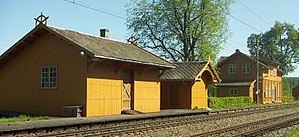
Åbogen Station
Åbogen Station er en tidligere jernbanestation, der ligger i bygden Åbogen i Eidskog kommune på Kongsvingerbanen i Norge.